Clyde Bruckman's Final Repose

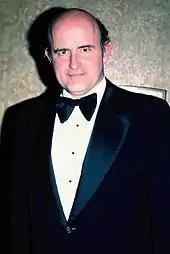
Boyle's portrayal of Clyde Bruckman won him an Emmy

Many of the names used in the episode reference or allude to notable figures during the silent film era. The name "Clyde Bruckman", for instance, is a direct reference to a writer and director of classic comedies who died by suicide in 1955. Detective Havez and Detective Cline references the writer Jean C. Havez and the director Edward F. Cline, respectively. The names of one of the victims, Claude Dukenfield, was the real name of W. C. Fields. The name of the hotel in this episode, "Le Damfino", references the boat in the Buster Keaton movie "The Boat".